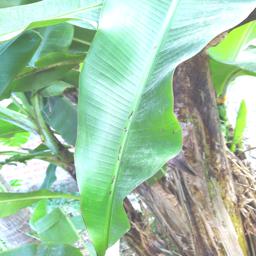
Label: JAHAJI LEAF